Byzantine Empire under the Angelos dynasty

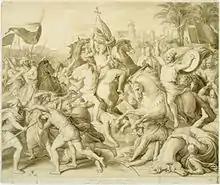
Iconium is won by the Third Crusade. This was Byzantium's second and last benefit of the Crusades.

Panicked by the sudden and overwhelming opponent army arriving, Isaac refused to offer Frederick support, imprisoning his envoys. Furious at this "Greek betrayal", Frederick ordered his son Henry, King of the Romans, who had remained in Germany to ask Pope Clement III permission to attack the Greek Christians. A western Imperial fleet was also mobilized for transport to cross in Asia whilst he prepared an assault on Constantinople. Realizing that he was damned either way, Isaac decided to allow the Crusaders to cross the Dardanelles, a crossing further from Constantinople than was the Bosporus and provided the transport required for such an immense task.